Reginald Fry

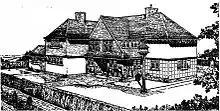
1912 drawing of the Olympia model house

Fry's largest body of work can be found at Park Langley, Beckenham where he was supervising architect for the laying out of the estate and designer of many of the houses.